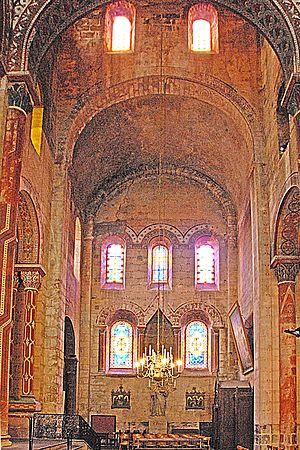
Transept sud, triplet à mitre: composé de deux baies en plein-cintre et au milieu d'une baie (aveugle) en mitre